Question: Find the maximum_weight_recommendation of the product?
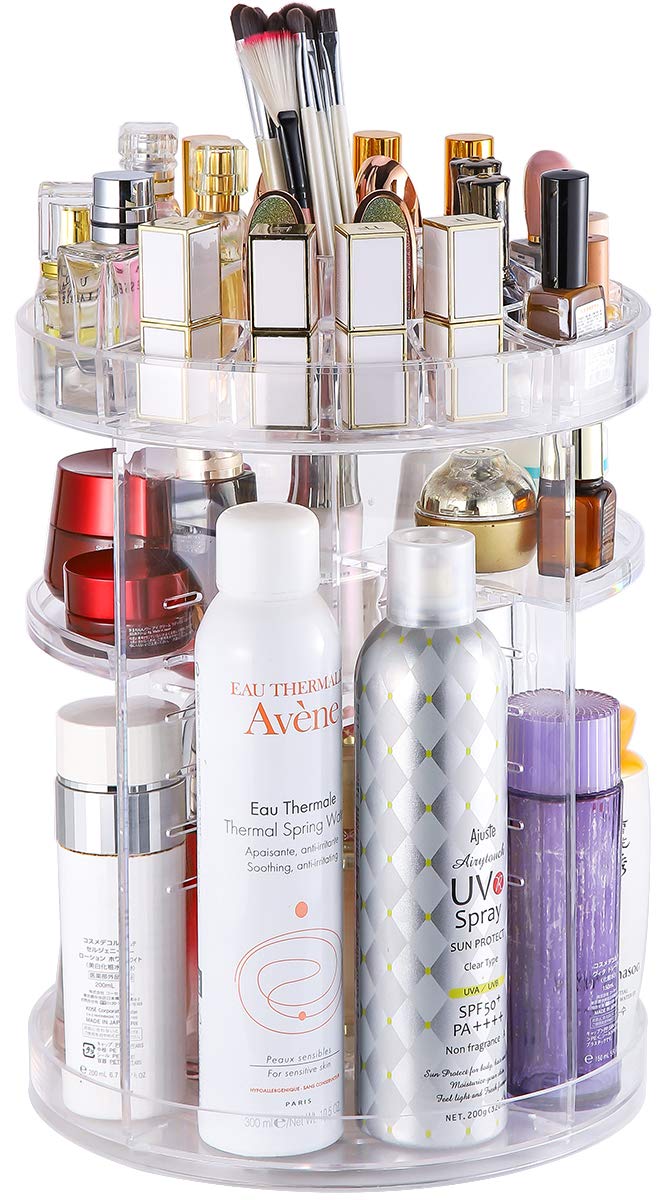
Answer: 200.0 gram